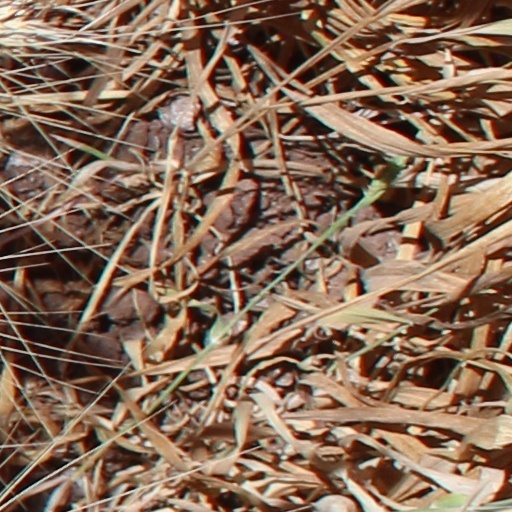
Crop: wheat